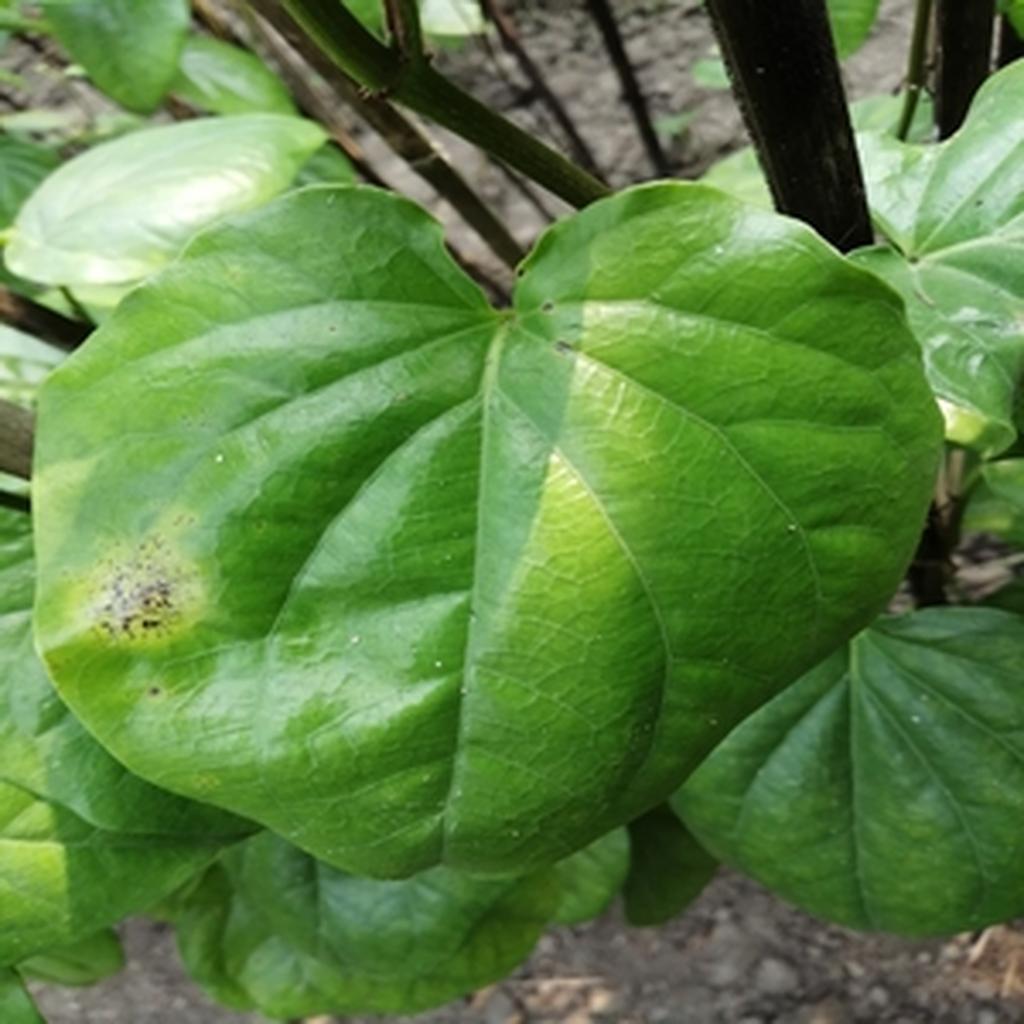
Label: Leaf_Rot